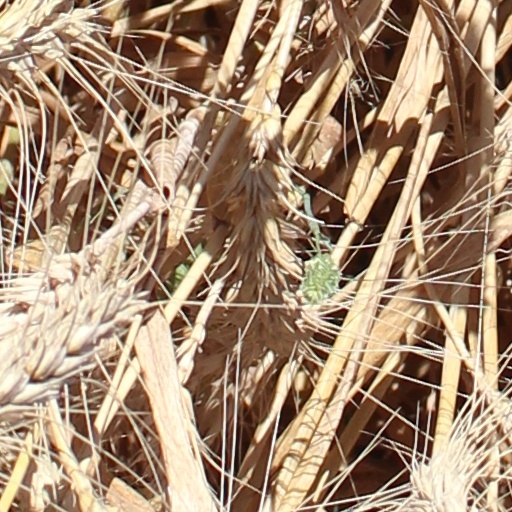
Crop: wheat